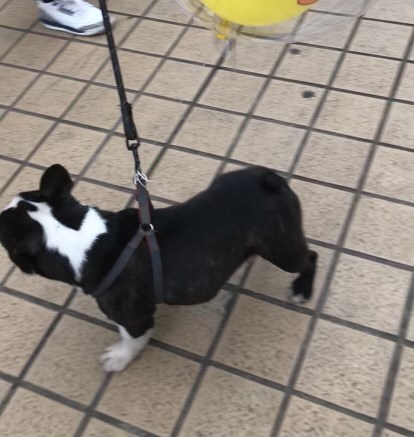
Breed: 1121-n000002-French_bulldog